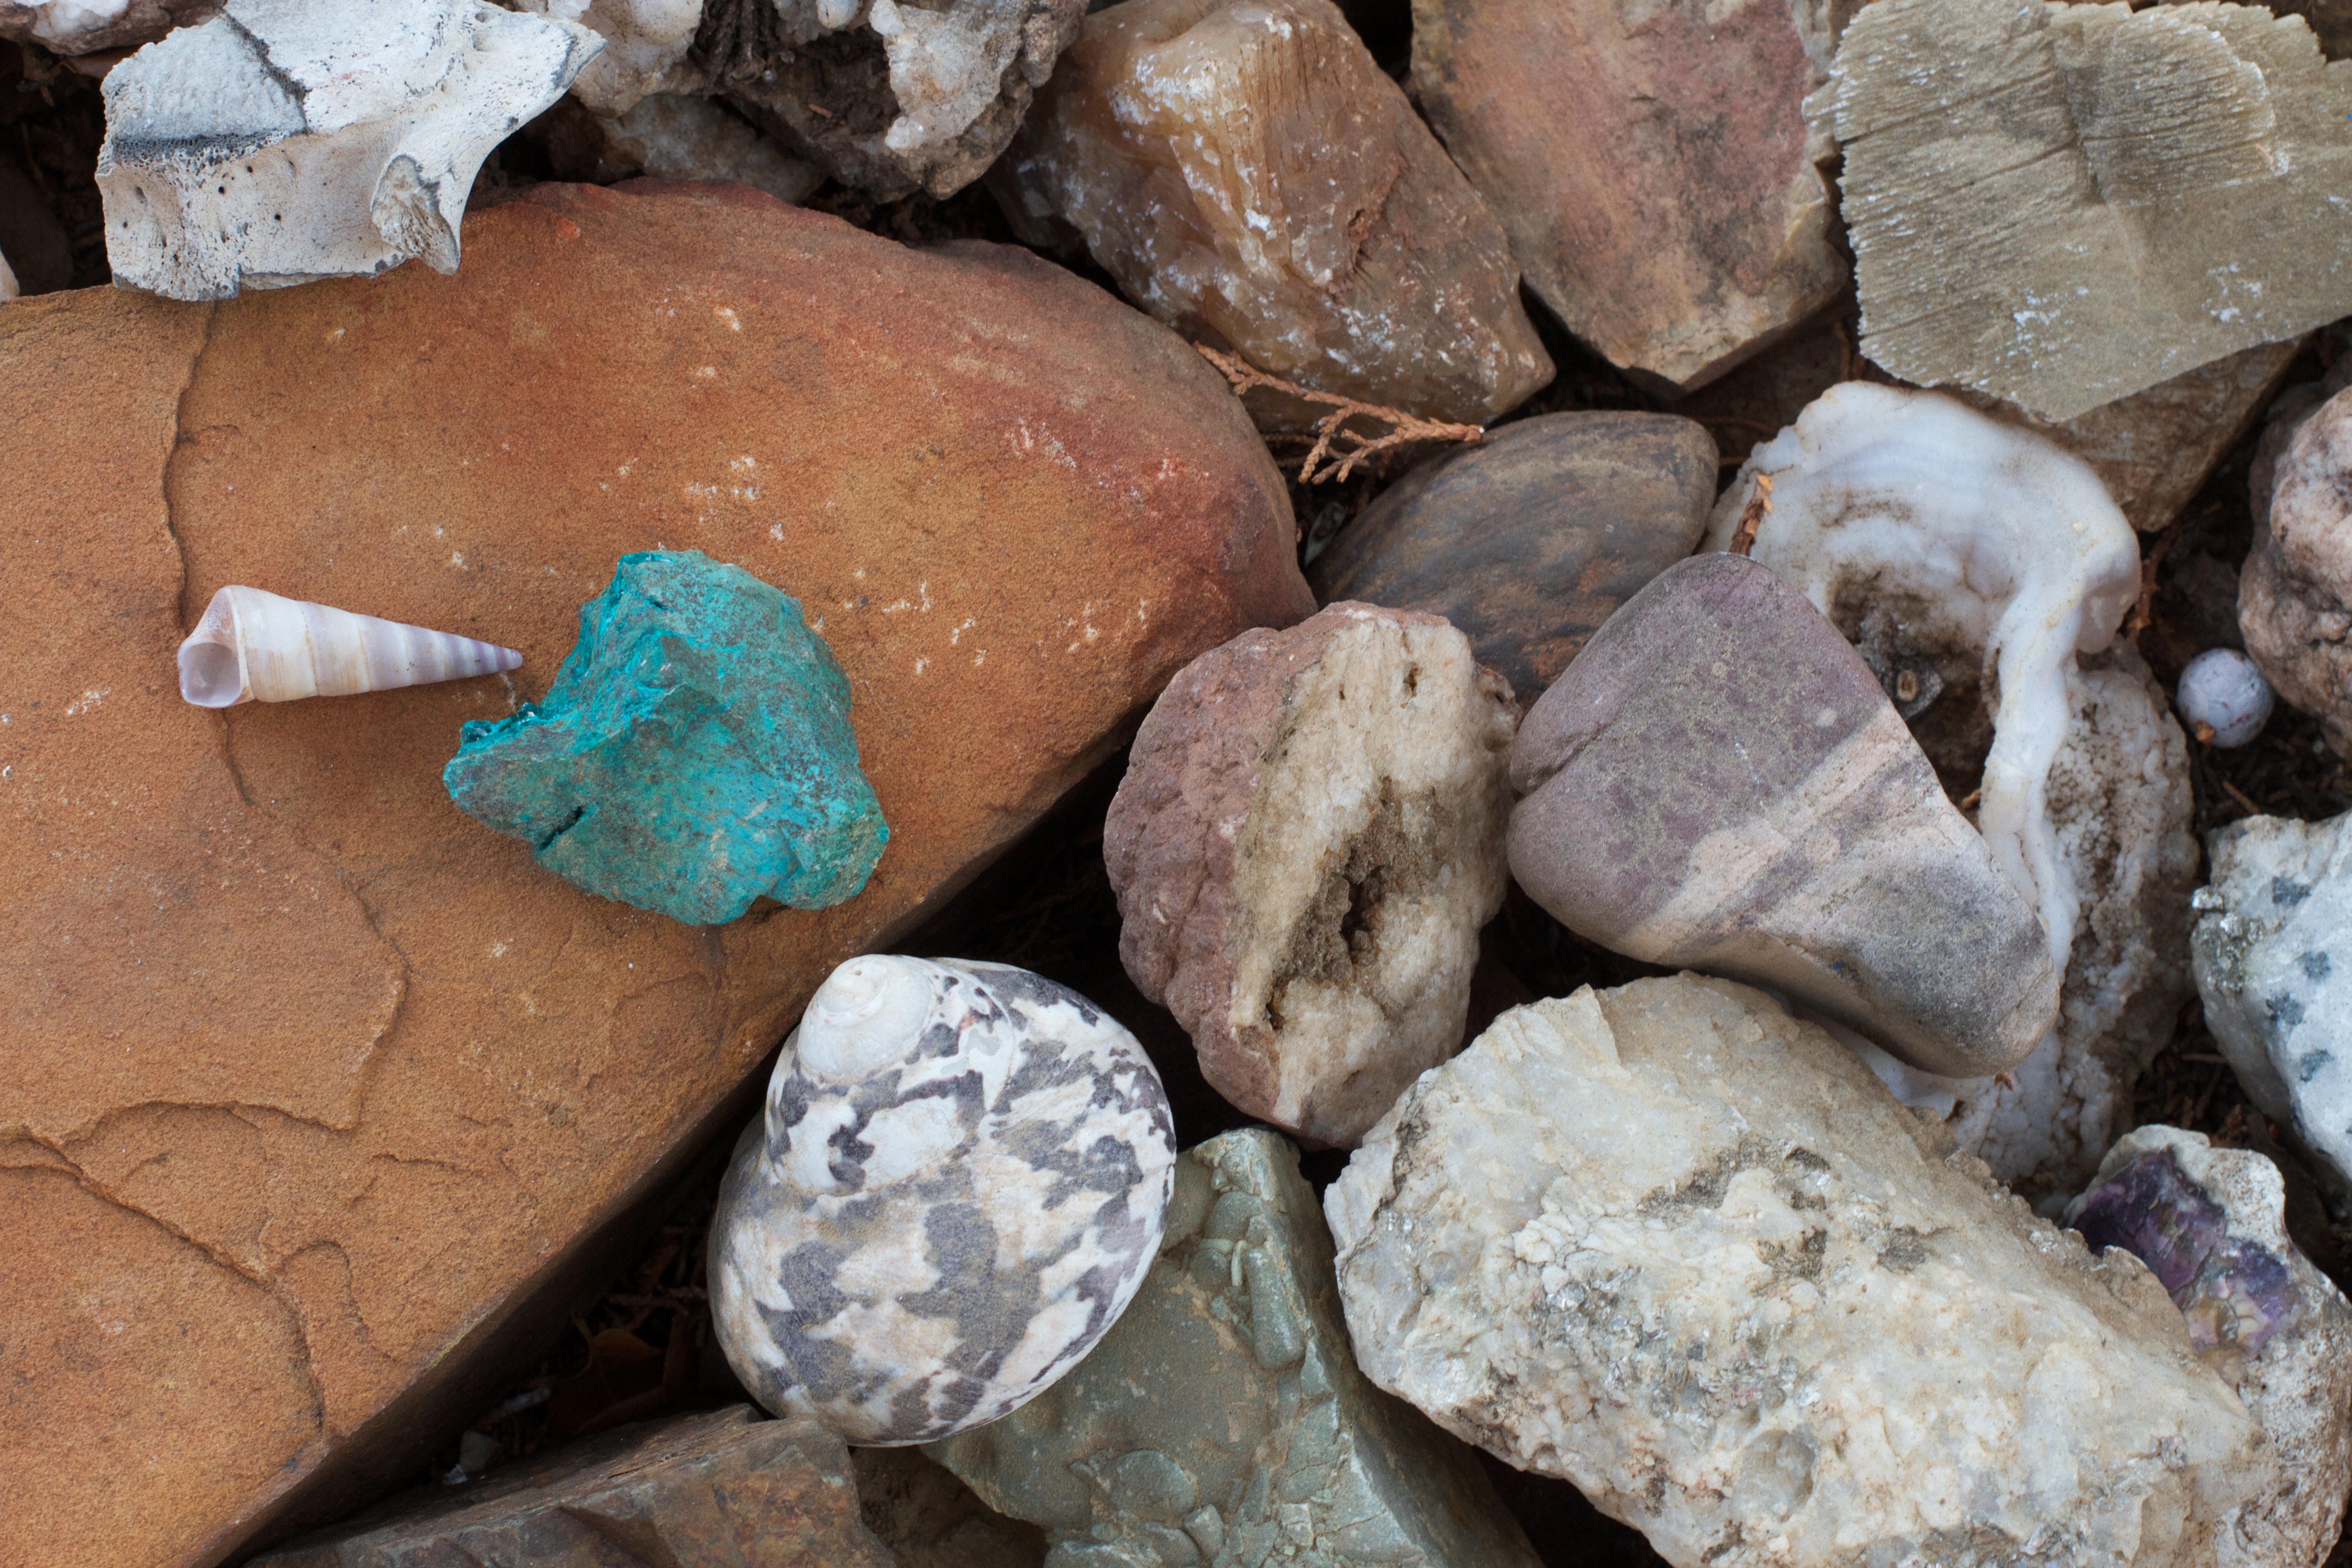
rock, pebble, material, rocks, geology, boulder